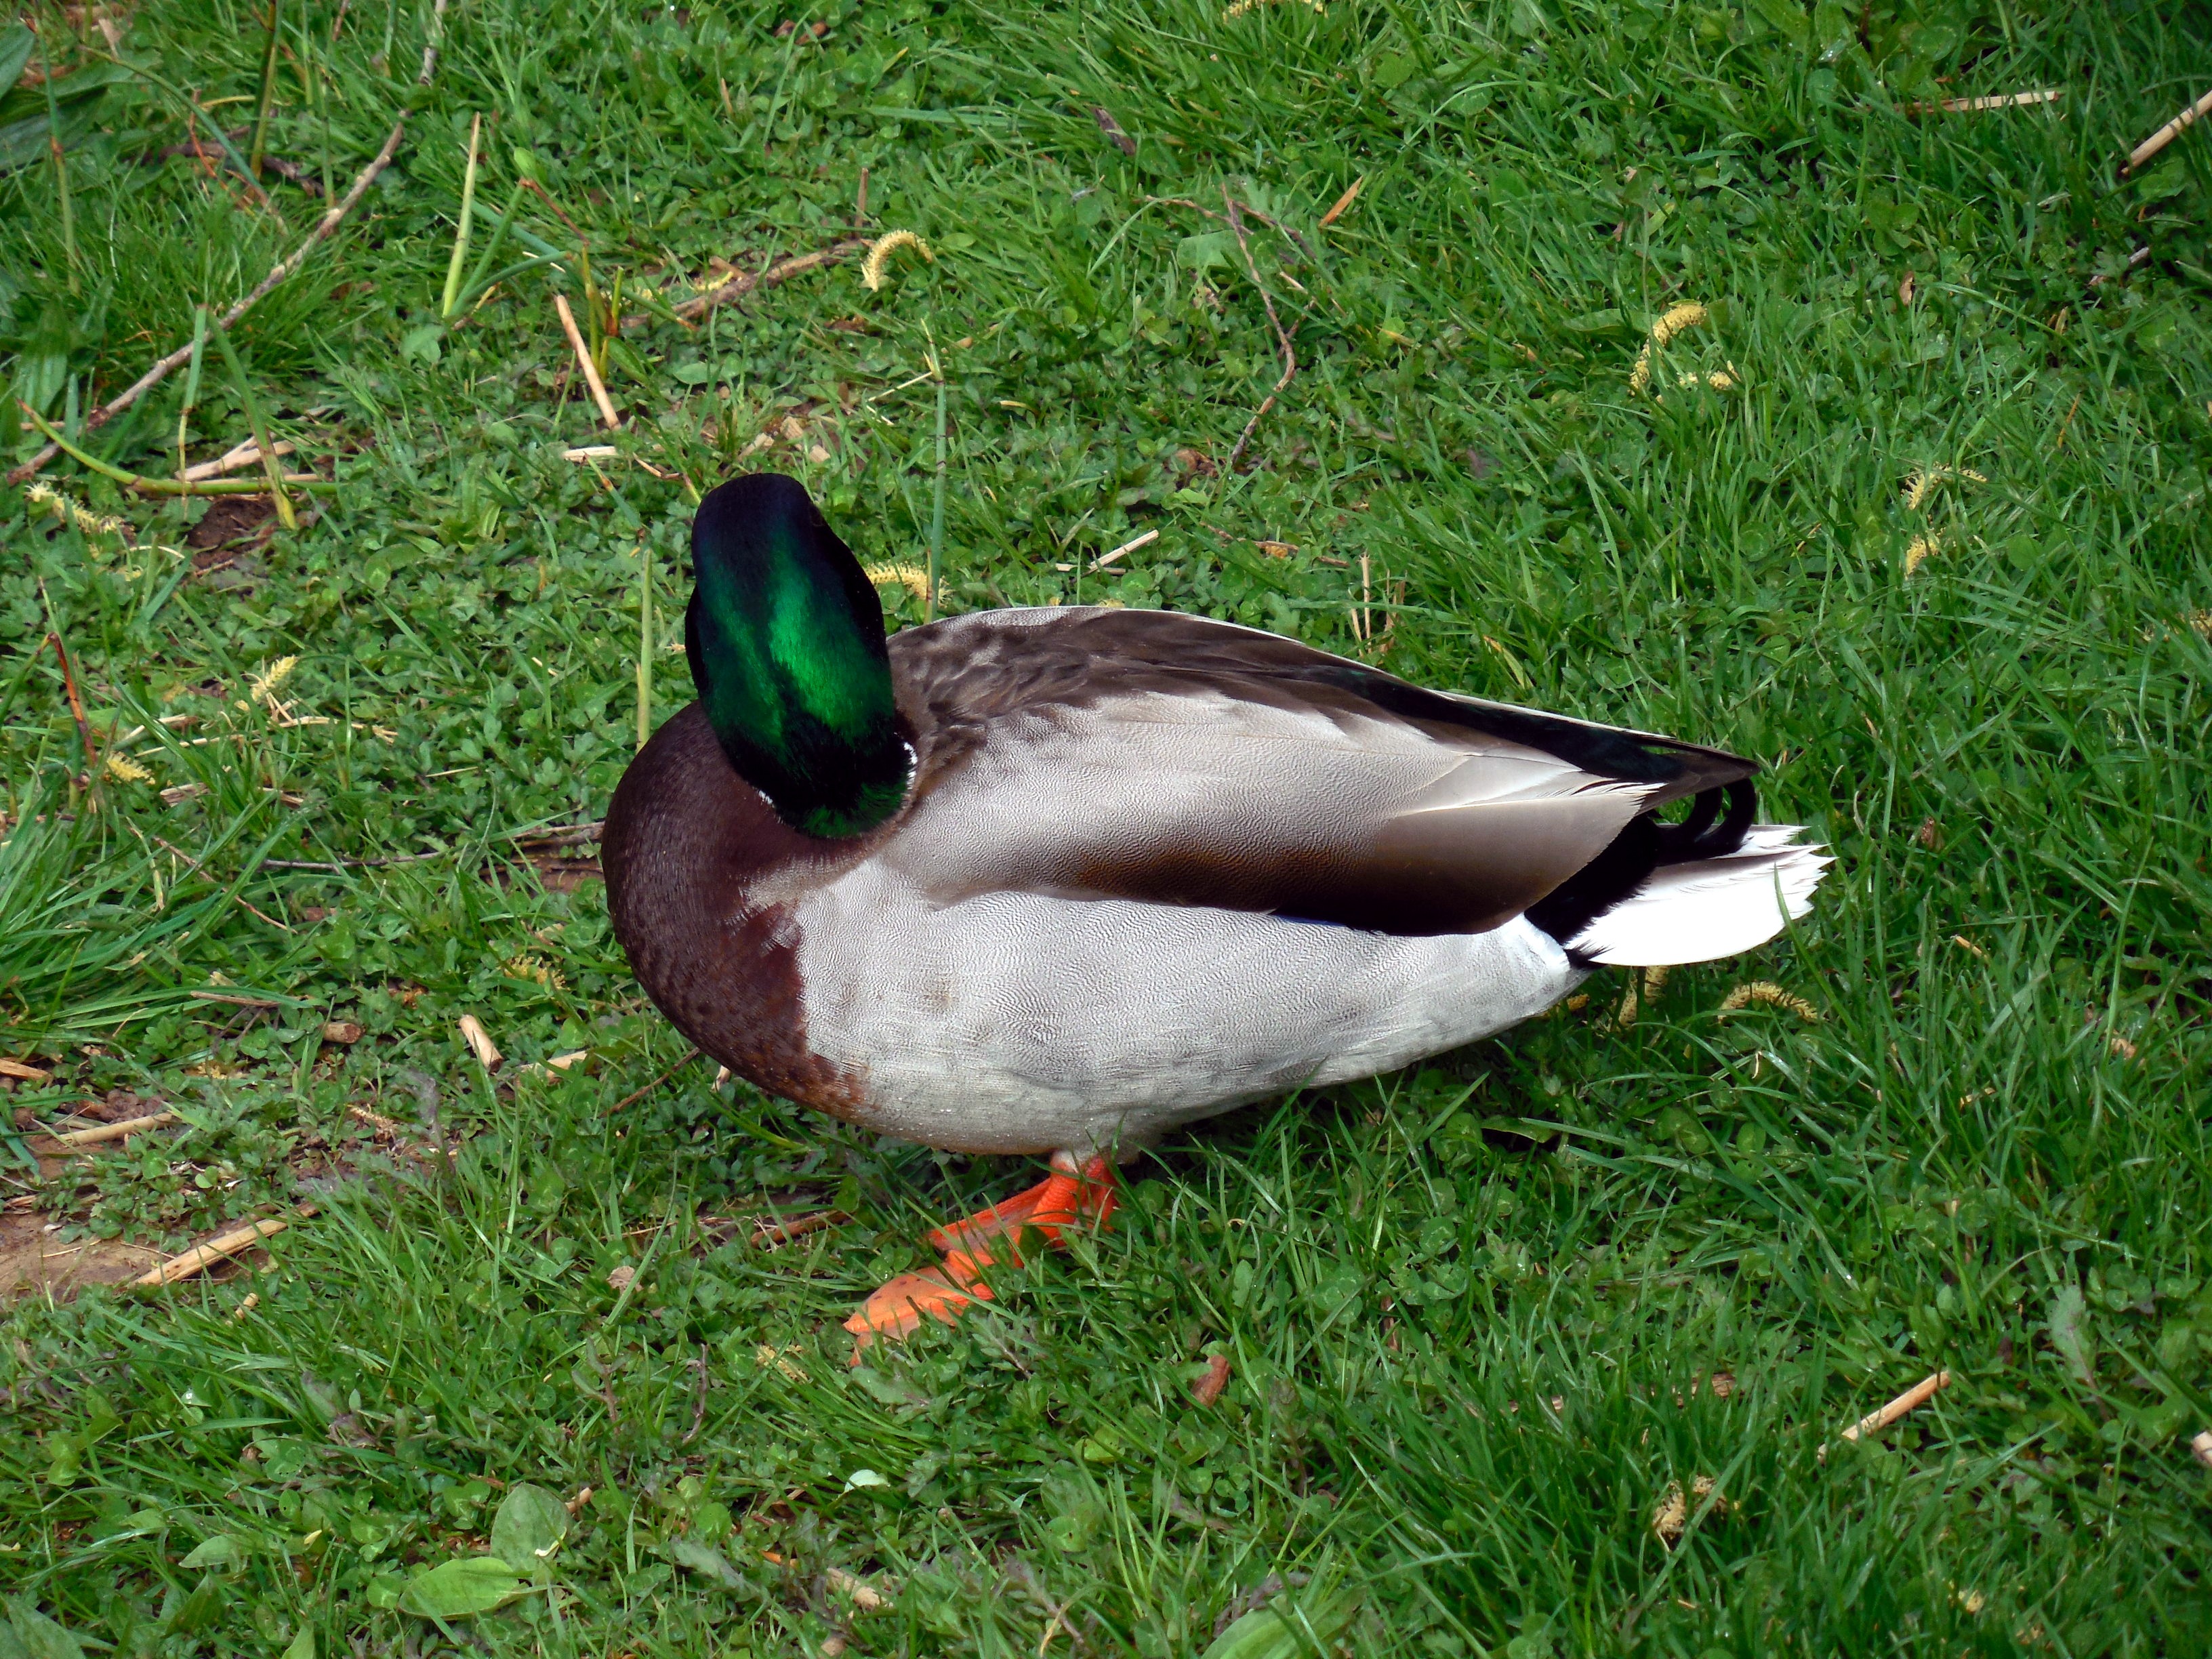
nature, grass, bird, meadow, wildlife, green, beak, clean, feather, fauna, plumage, poultry, birds, duck, animals, vertebrate, ducks, waterfowl, water bird, spring dress, mallard, canard, ducks geese and swans